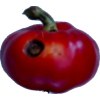
Label: red_pepper